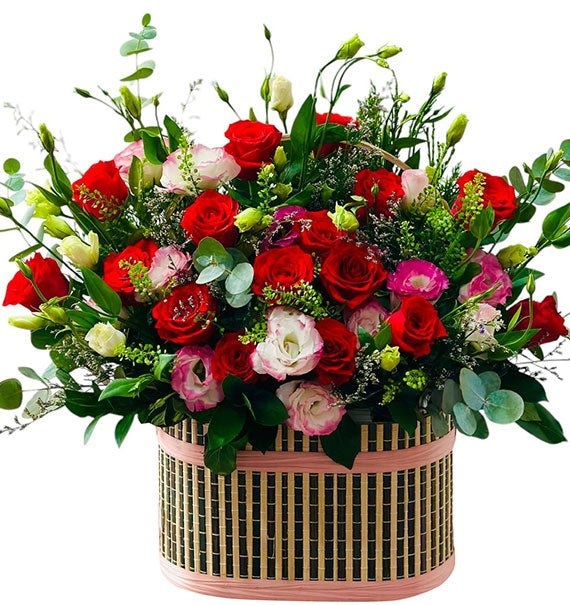
Rose Basket For Mother’s Day
Rose Basket For Mother’s Day Including: Red roses Lisianthus flowers Additional material A basket Note: The basket sample can change but we will try to make the same with the picture shown.
Category: Arts & Entertainment > Party & Celebration > Gift Giving > Fresh Cut Flowers > Roses